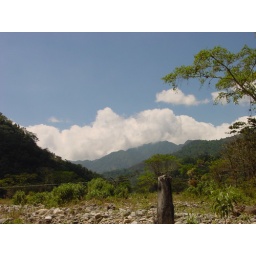
The El Triunfo biosphere reserve is the most diverse evergreen cloud forest in Mexico.